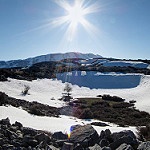
Label: mountain